Vladislav Dajković

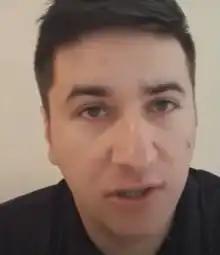

Vladislav Dajković (born 13 January 1992) is a Montenegrin Serb politician serving as a member of the City Assembly of Podgorica since 12 April 2023. He was one of the founders and former secretary general of the True Montenegro, a right-wing populist pro-Serbian political party in Montenegro, which he left in 2019, after which he founded another right-wing party, Free Montenegro ("Slobodna Crna Gora").